Coastal biogeomorphology

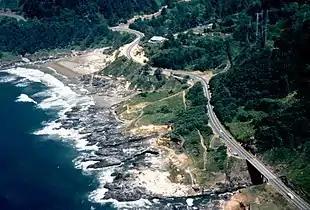
The shape of coastlines can be influenced by biological processes

Since the 1990s, biogeomorphology has developed as an established research field examining the interrelationship between organisms and geomorphic processes in a variety of environments, both marine, and terrestrial. Coastal biogeomorphology looks at the interaction between marine organisms and coastal geomorphic processes. Biogeomorphology is a subdiscipline of geomorphology.